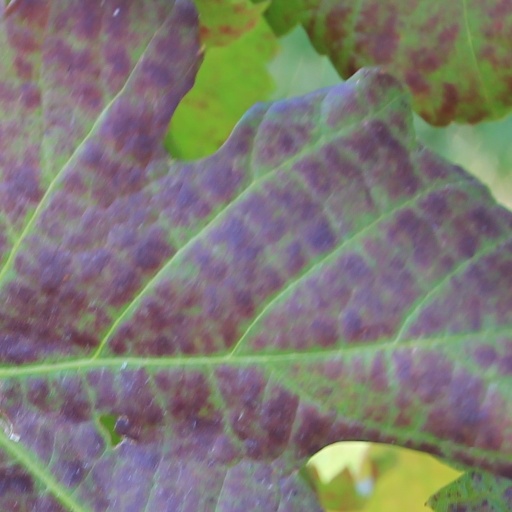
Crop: grape